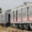
Label: train